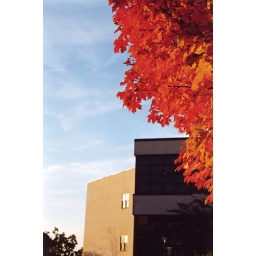
The red leaves are so vivid against the dull color of Mills Hall and the pale blue sky.